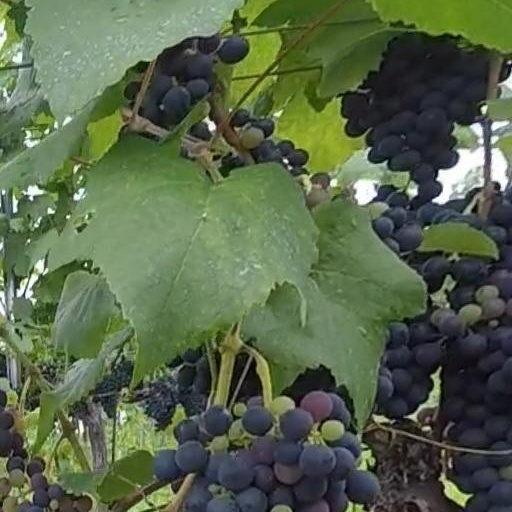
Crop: grape